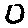
Label: 0